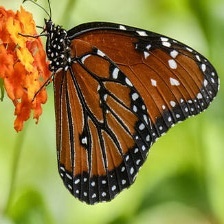
Species: STRAITED QUEEN
Butterfly family (ImageNet category): monarch